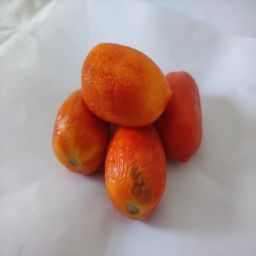
Crop: Tomato
Quality: Old